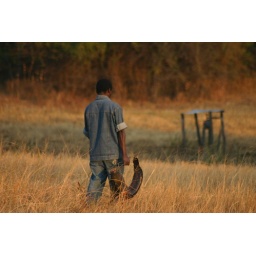
A man walking home from a day on the Thamalakane River in Maun, Botswana